Selim III

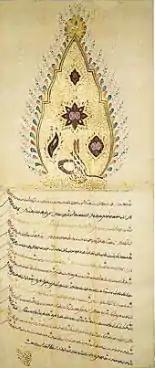
An official Ottoman, Firman by Sultan Selim III appointing François Pouqueville as the representative of France in the court of Ali Pasha of Janina.

Selim III was, however, thoroughly under the influence of French ambassador to the Porte Horace Sébastiani, and the fleet was compelled to retire without effecting its purpose. However, the anarchy, manifest or latent, existing throughout the provinces proved too great for Selim III to cope with. The Janissaries rose once more in revolt, induced the Sheikh ul-Islam to grant a fatwa against the reforms, dethroned and imprisoned Selim III, and placed his cousin Mustafa on the throne, as Mustafa IV (1807–08), on 29 May 1807.